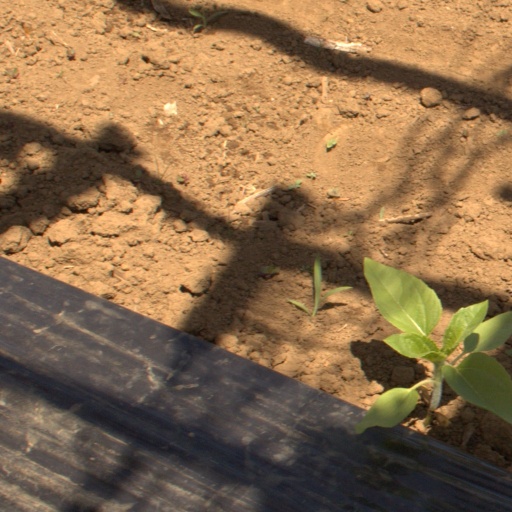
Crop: Jerusalem artichoke